Comet (Lincoln Park)

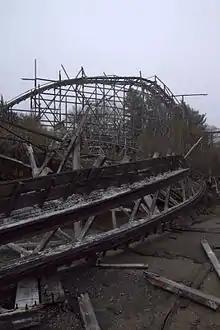
Remains of the Comet in 2011

The coaster, originally named Cyclone, was designed by Edward Leis and Vernon Keenan and built by National Amusement Devices. The ride was 3000 feet long, and had a top speed of 55 mph and lasted two minutes and ten seconds. It had two trains, each with five cars, arranged with two per row, two rows per car, for a total of 20 riders per train.